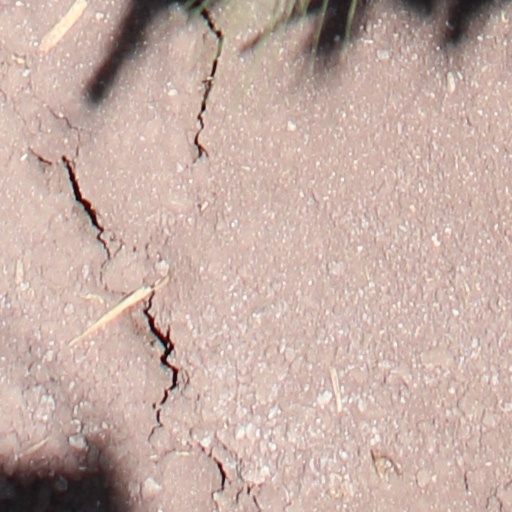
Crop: wheat